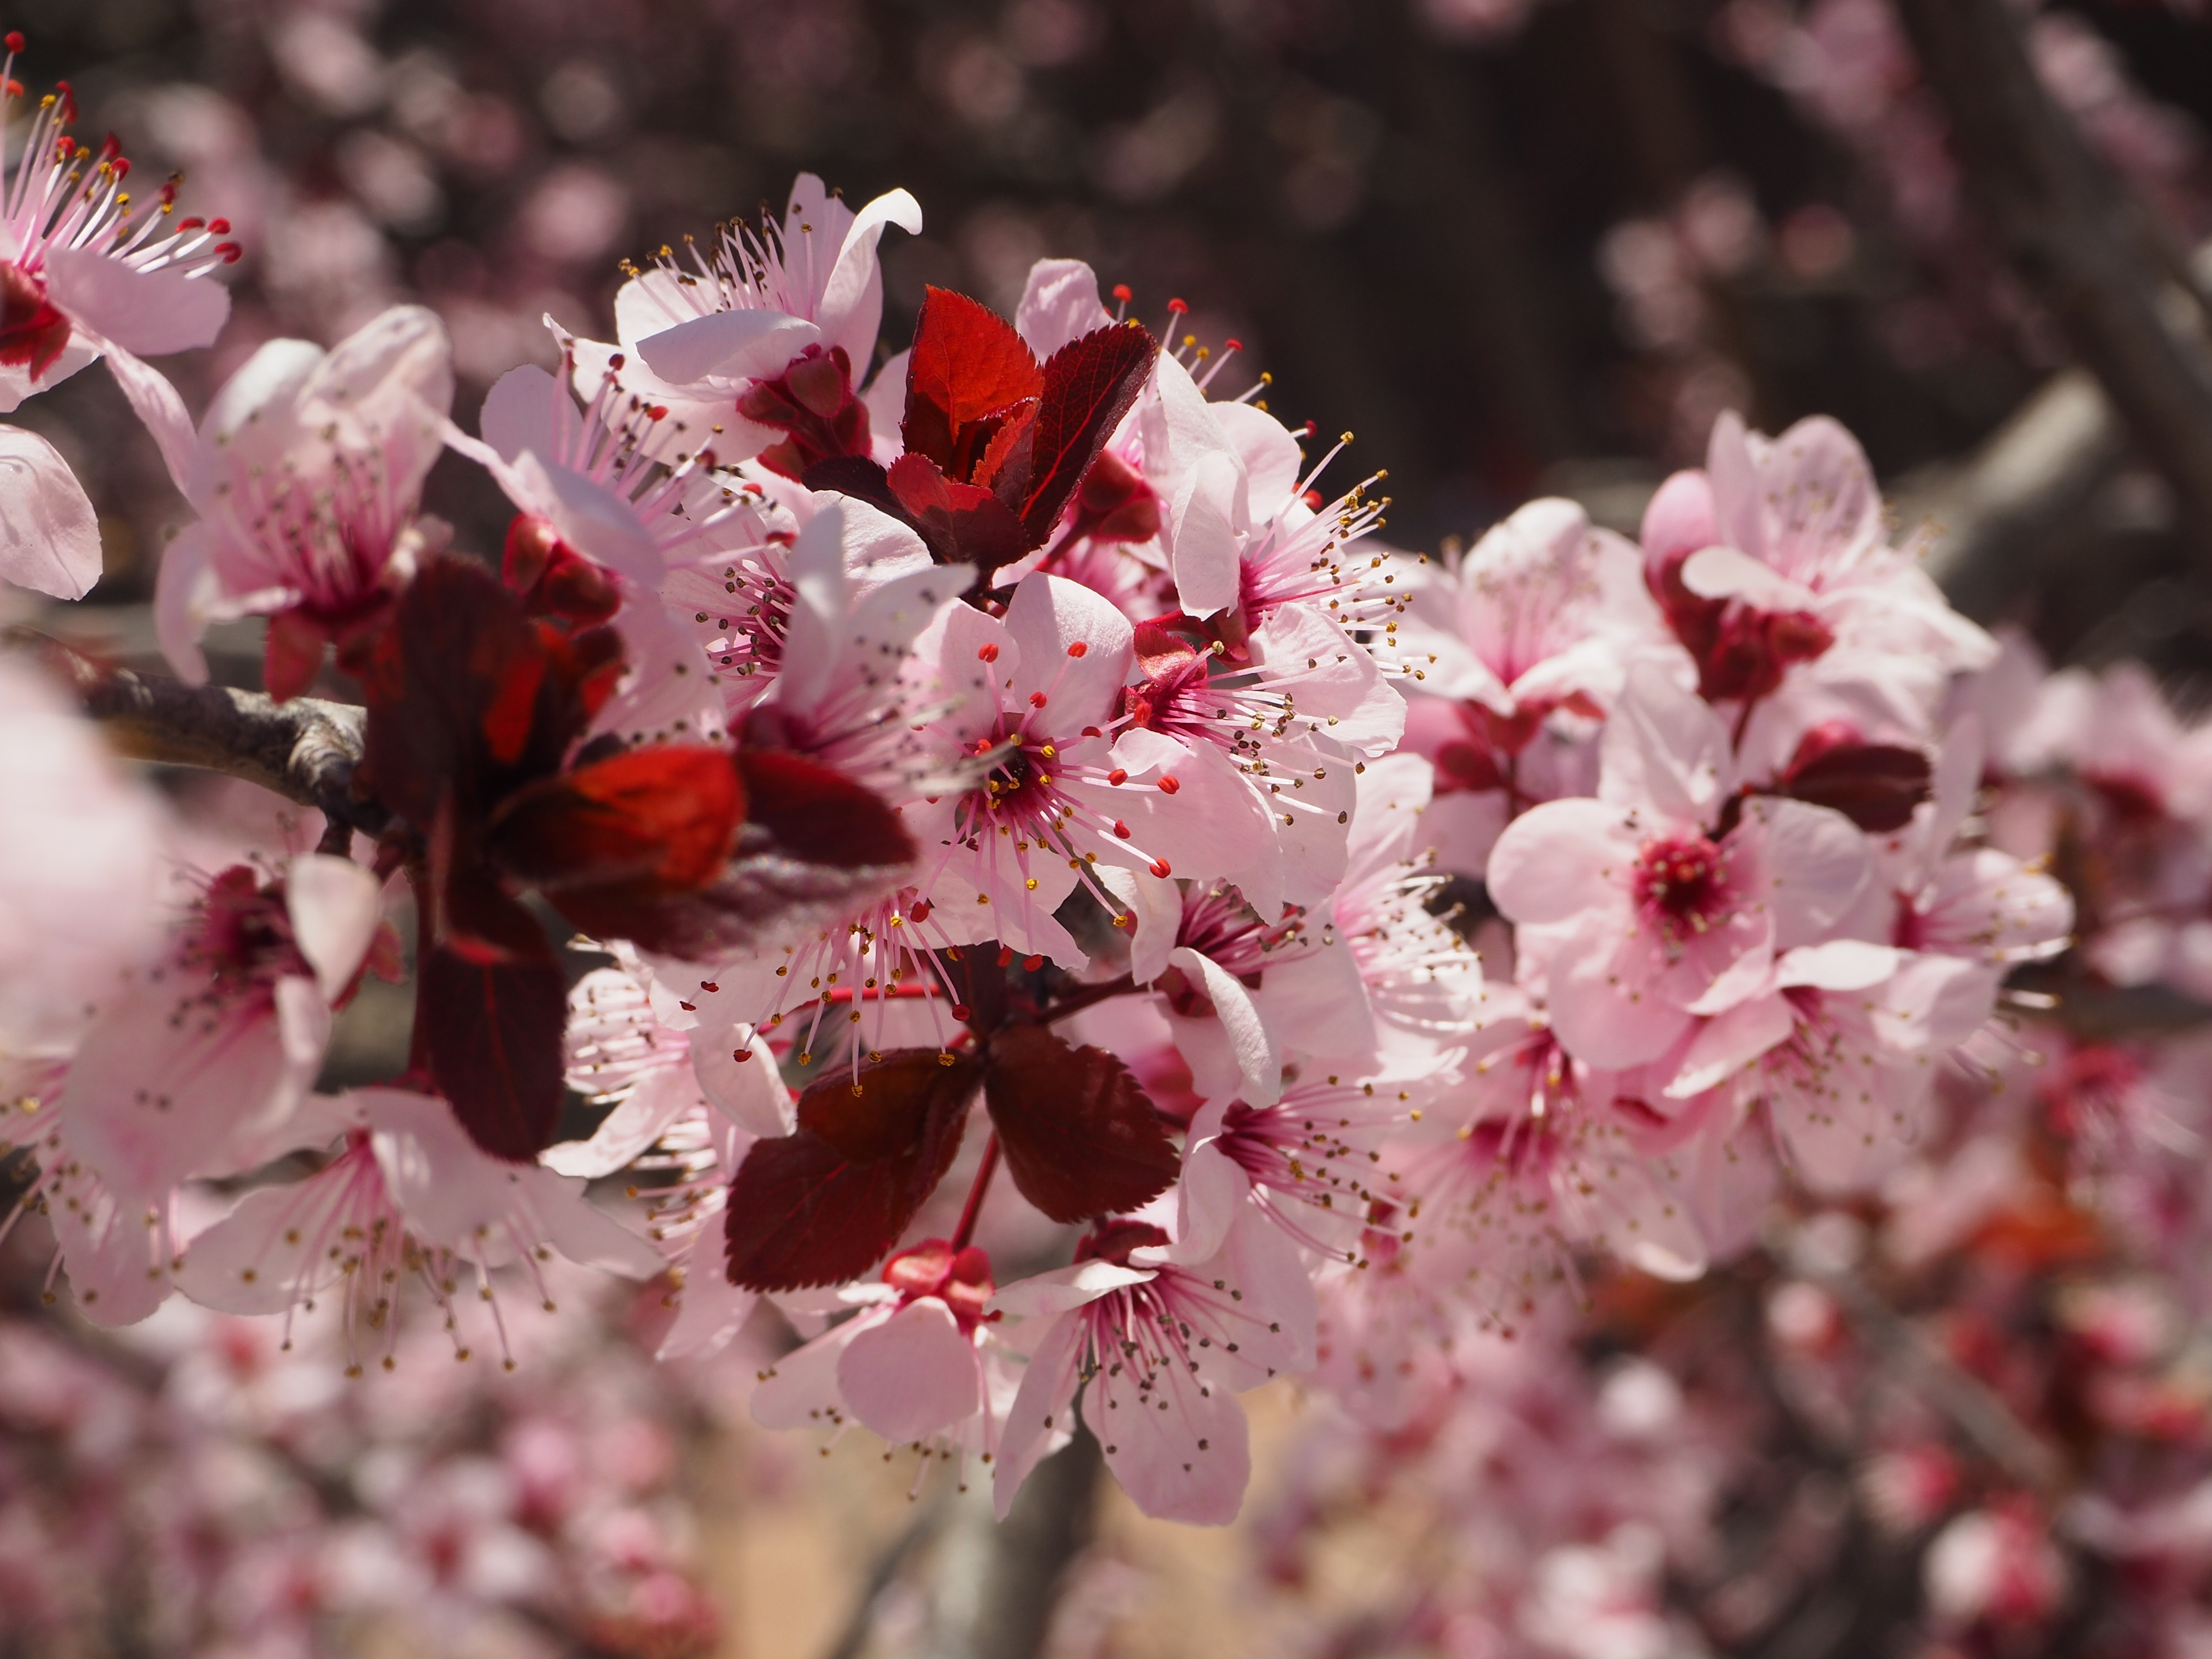
tree, nature, branch, blossom, plant, fruit, flower, petal, food, spring, red, produce, botany, pink, flora, season, cherry blossom, close up, shrub, sakura, flowering, prunus, cherry, macro photography, flowering plant, prunus serrulata, oriental cherry, land plant, cherry hill